Druze

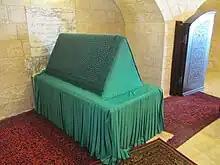
Shuaib (Jethro) grave near Hittin, Israel: Both religions venerate Shuaib.

The Druze do not recognize any religious hierarchy. As such, there is no "Druze clergy". Those few initiated in the Druze holy books are called ("the wise"), while the regular members of the group are called ("the ignorant"). Some find this classification disparaging however, and as such, terms like , meaning "(concerned with the) spiritual", and , meaning "(concerned with the) physical", are also used.